Rodney Williams

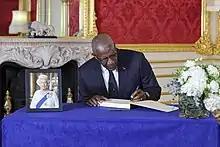
Williams signing the book of condolence for Queen Elizabeth II at Lancaster House on 17 September 2022

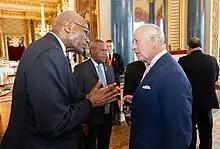
Williams with King Charles III at Buckingham Palace in 2023

On 30 August 2014, Williams was appointed a Knight Grand Cross of the Order of St Michael and St George (GCMG) by Queen Elizabeth II in the 2014 Special Honours.